Pascual Orozco

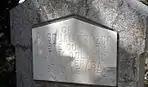

On 3 September 1915 Orozco's remains were placed in space 13 of the Masonic Holding Vault at Concordia Cemetery in El Paso, Texas, at the decision of his wife, dressed in a full Mexican general's uniform, with the Mexican flag draping his coffin, in front of three thousand followers and admirers. In 1925, his remains were returned to his home state of Chihuahua and interred in the "Rotonda de las Personas Ilustres" (Rotunda of Illustrious Persons), , in Chihuahua.